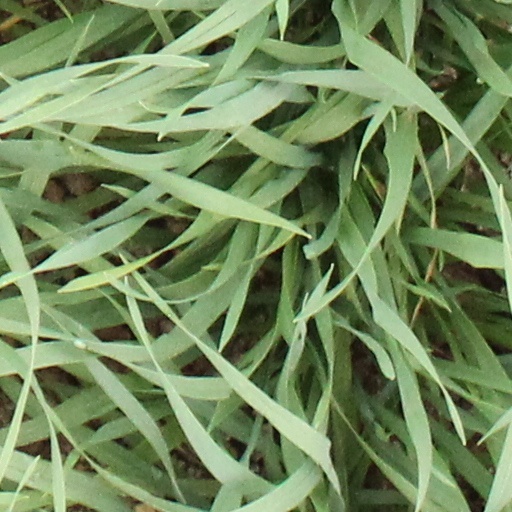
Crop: wheat